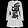
Label: Dress